Gag (song)

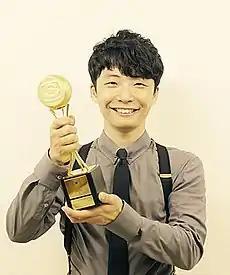
Hoshino "(pictured in 2016)" wrote "Gag" for the anime film "Saint Young Men", starring himself as the Buddha.

During the production of his third album "Stranger" (2013), Gen Hoshino felt worried about several aspects and ended up aimlessly putting much of himself into the work. Upon the album's completion, Hoshino gained a great feeling of accomplishment and believed he had, for the moment, overcome uncertainty in his music. Advancing from the album, he wanted to ignore small details and focus on doing exciting and fun projects, which led the production process of "Gag" and its B-side "Dust".